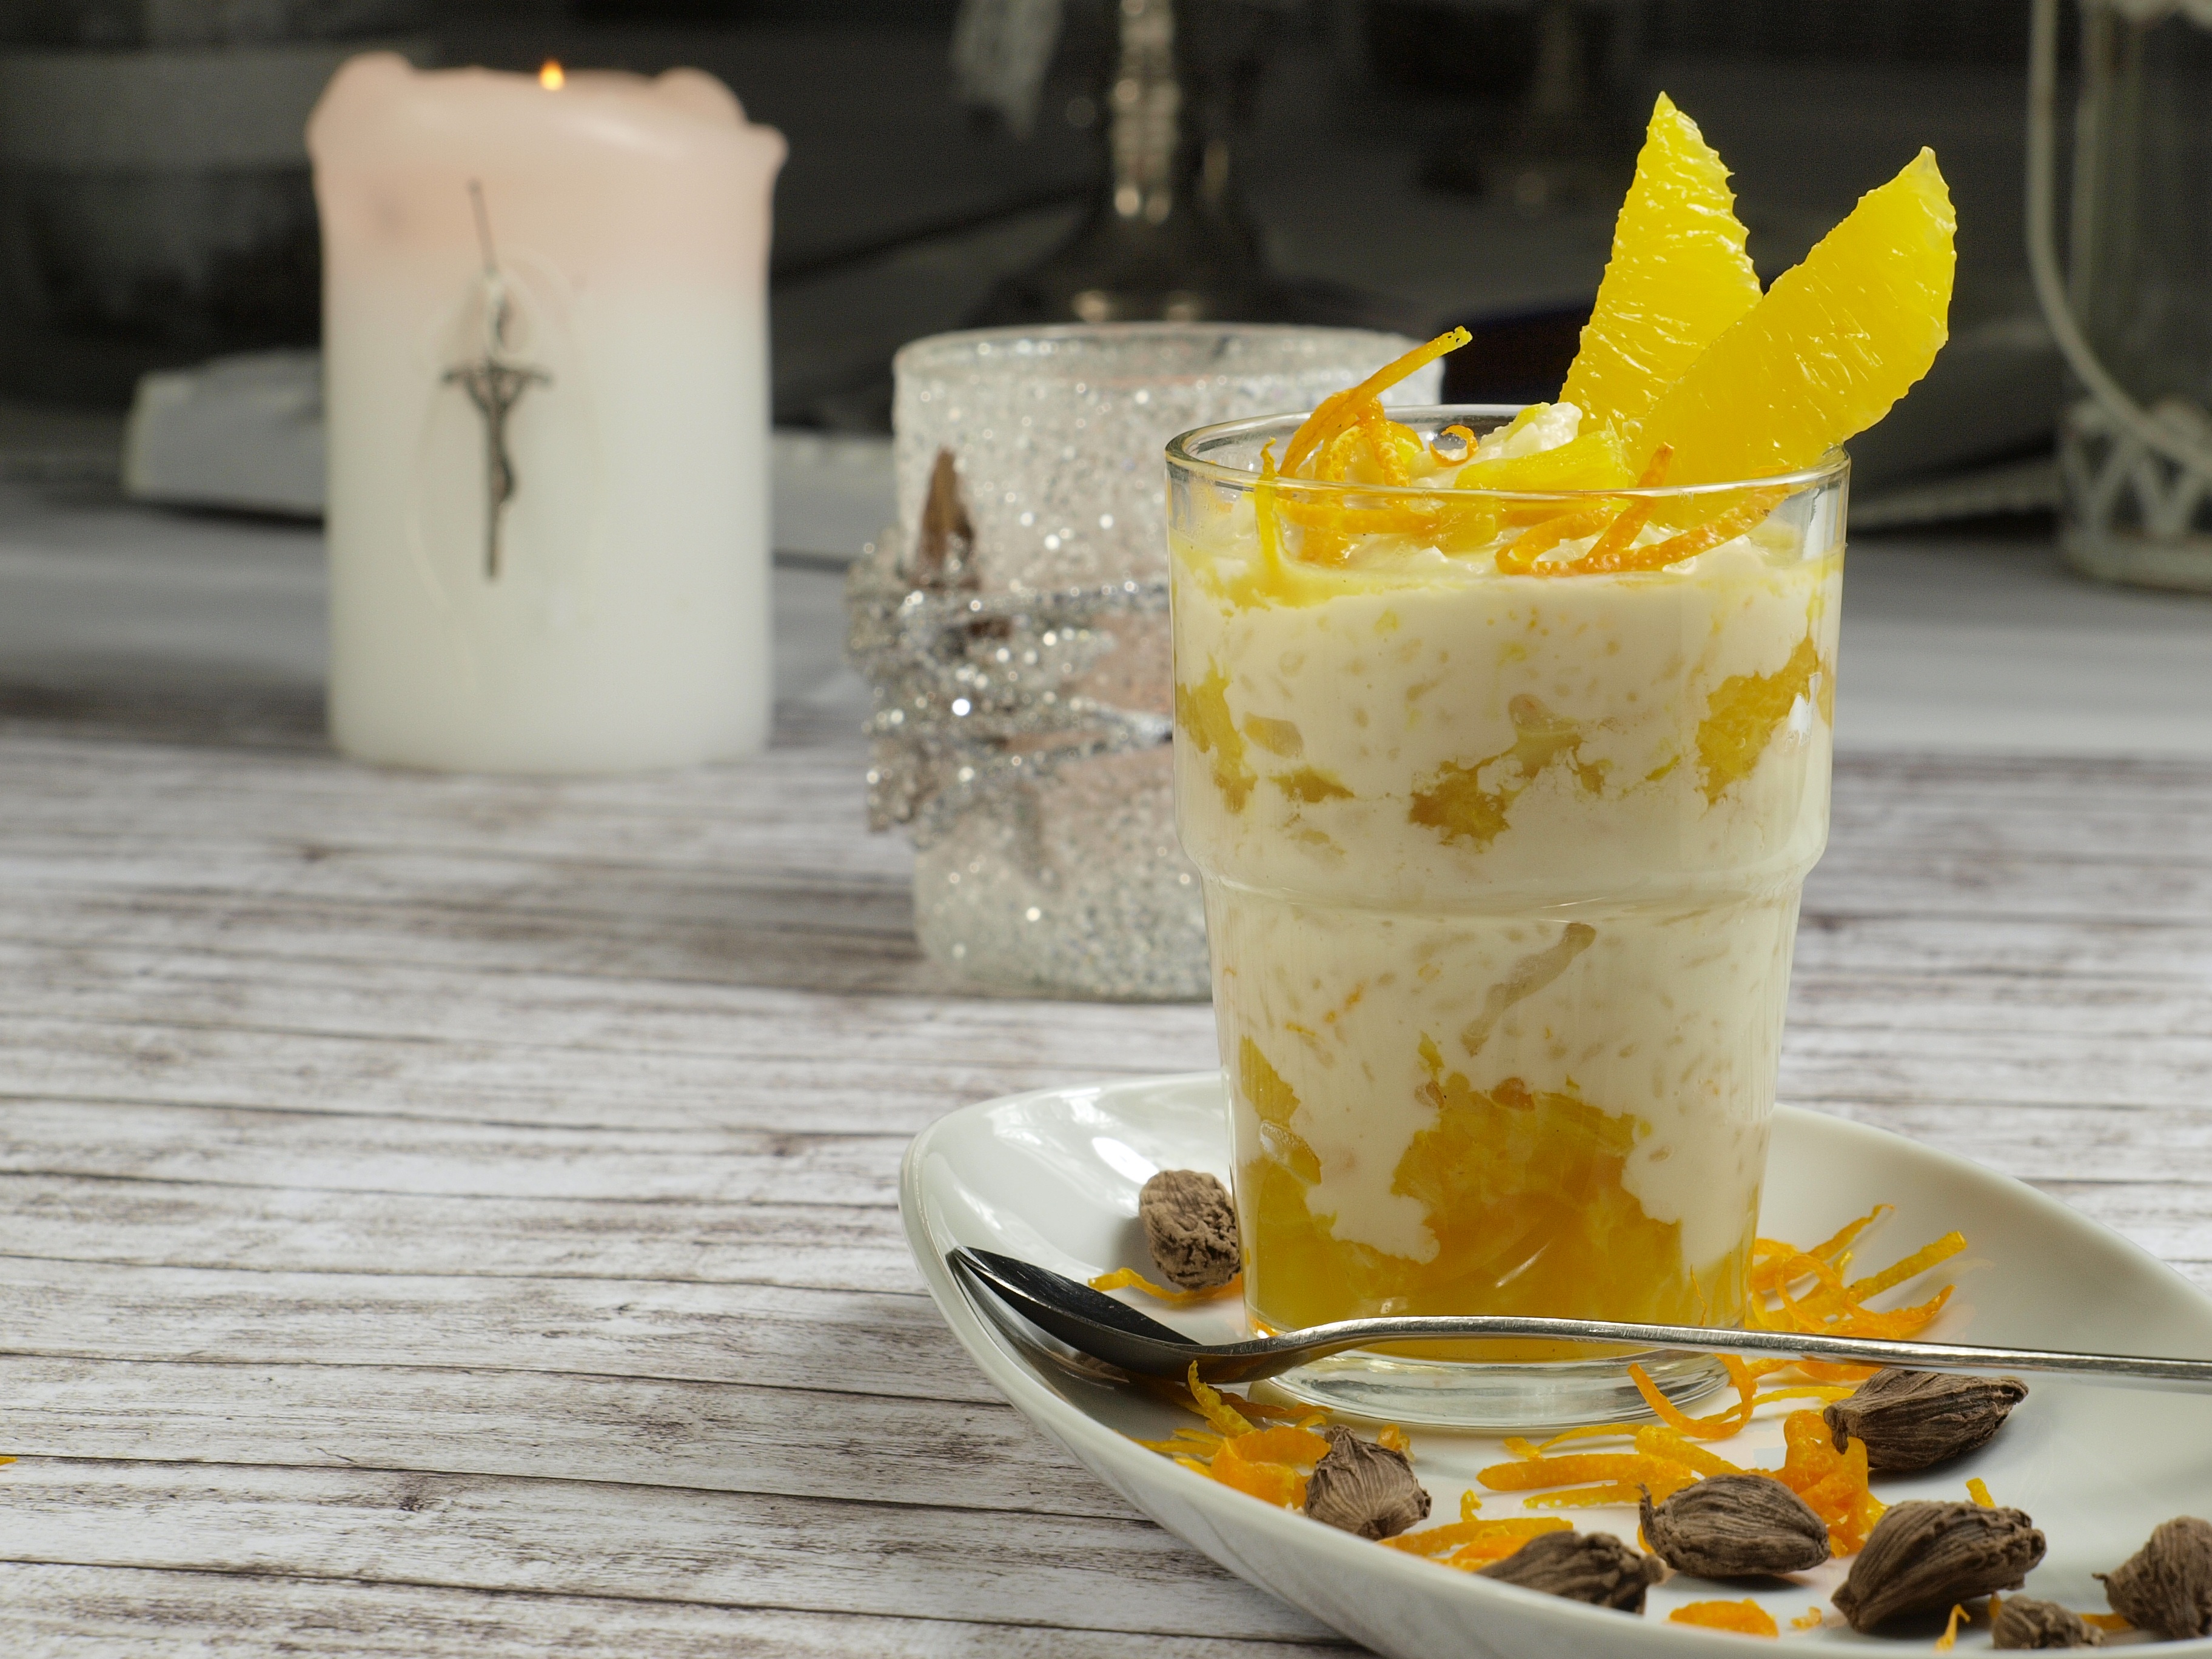
plant, fruit, sweet, dish, meal, food, produce, drink, breakfast, dessert, eat, cuisine, delicious, coconut, nutrition, oranges, flavor, flowering plant, land plant